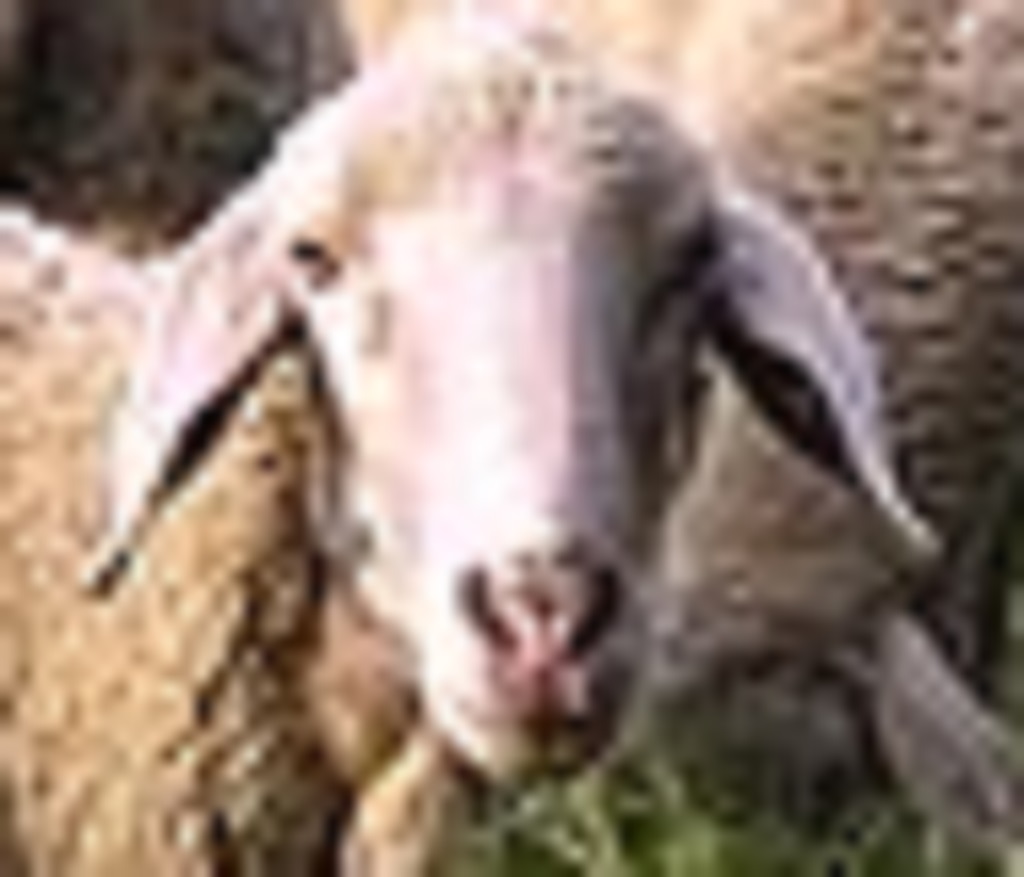
Label: no pain